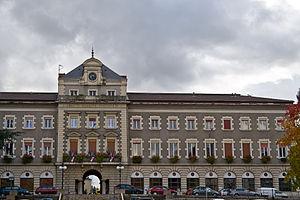
Canal de Givors, (Inscrit, 1995) This building is indexed in the Base Mérimée, a database of architectural heritage maintained by the French Ministry of Culture,
Cet article recense les monuments historiques de la métropole de Lyon, en France.